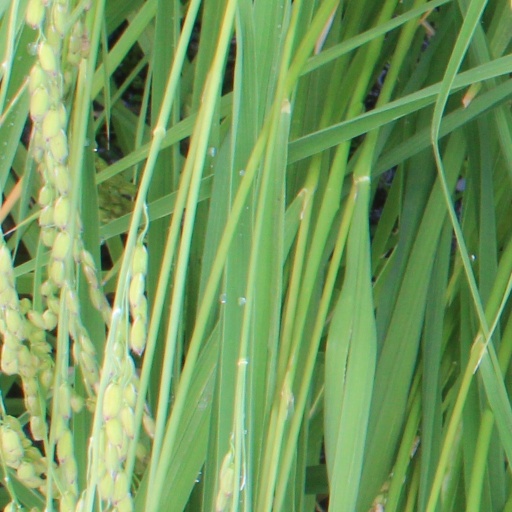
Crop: rice